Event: Nepal Earthquake
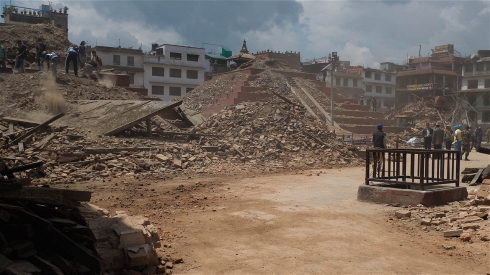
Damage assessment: damage